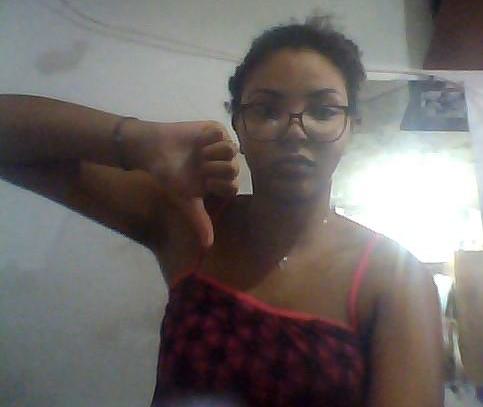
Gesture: dislike